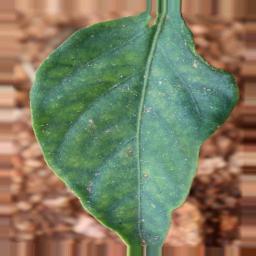
Label: nutritional